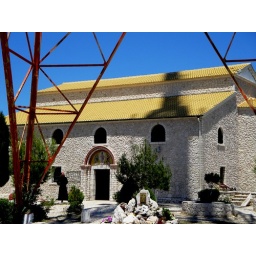
Monastery on top of Pantokrator mountain surrounded by steel radio towers